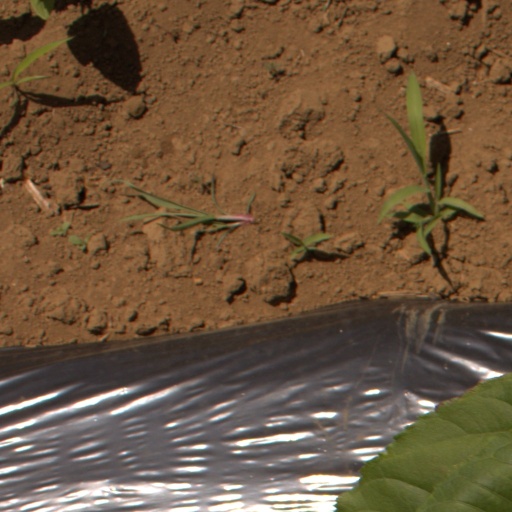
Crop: Jerusalem artichoke